Medea (name)

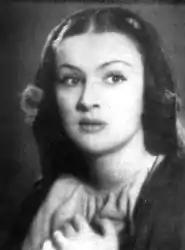
Medea Japaridze

Medea or "Medéa" is a female given name. From the Greek Μήδεια "Mēdeia", possibly meaning someone who is pondering or cunning. In Greek mythology Medea was a sorceress from Colchis who helped Jason gain the Golden Fleece. They were married, but eventually Jason left her for another woman. For revenge Medea slew Jason's new lover and also had her own children by Jason killed. Georgian popular tradition attributes the origins of the term Medicine to Medea's name